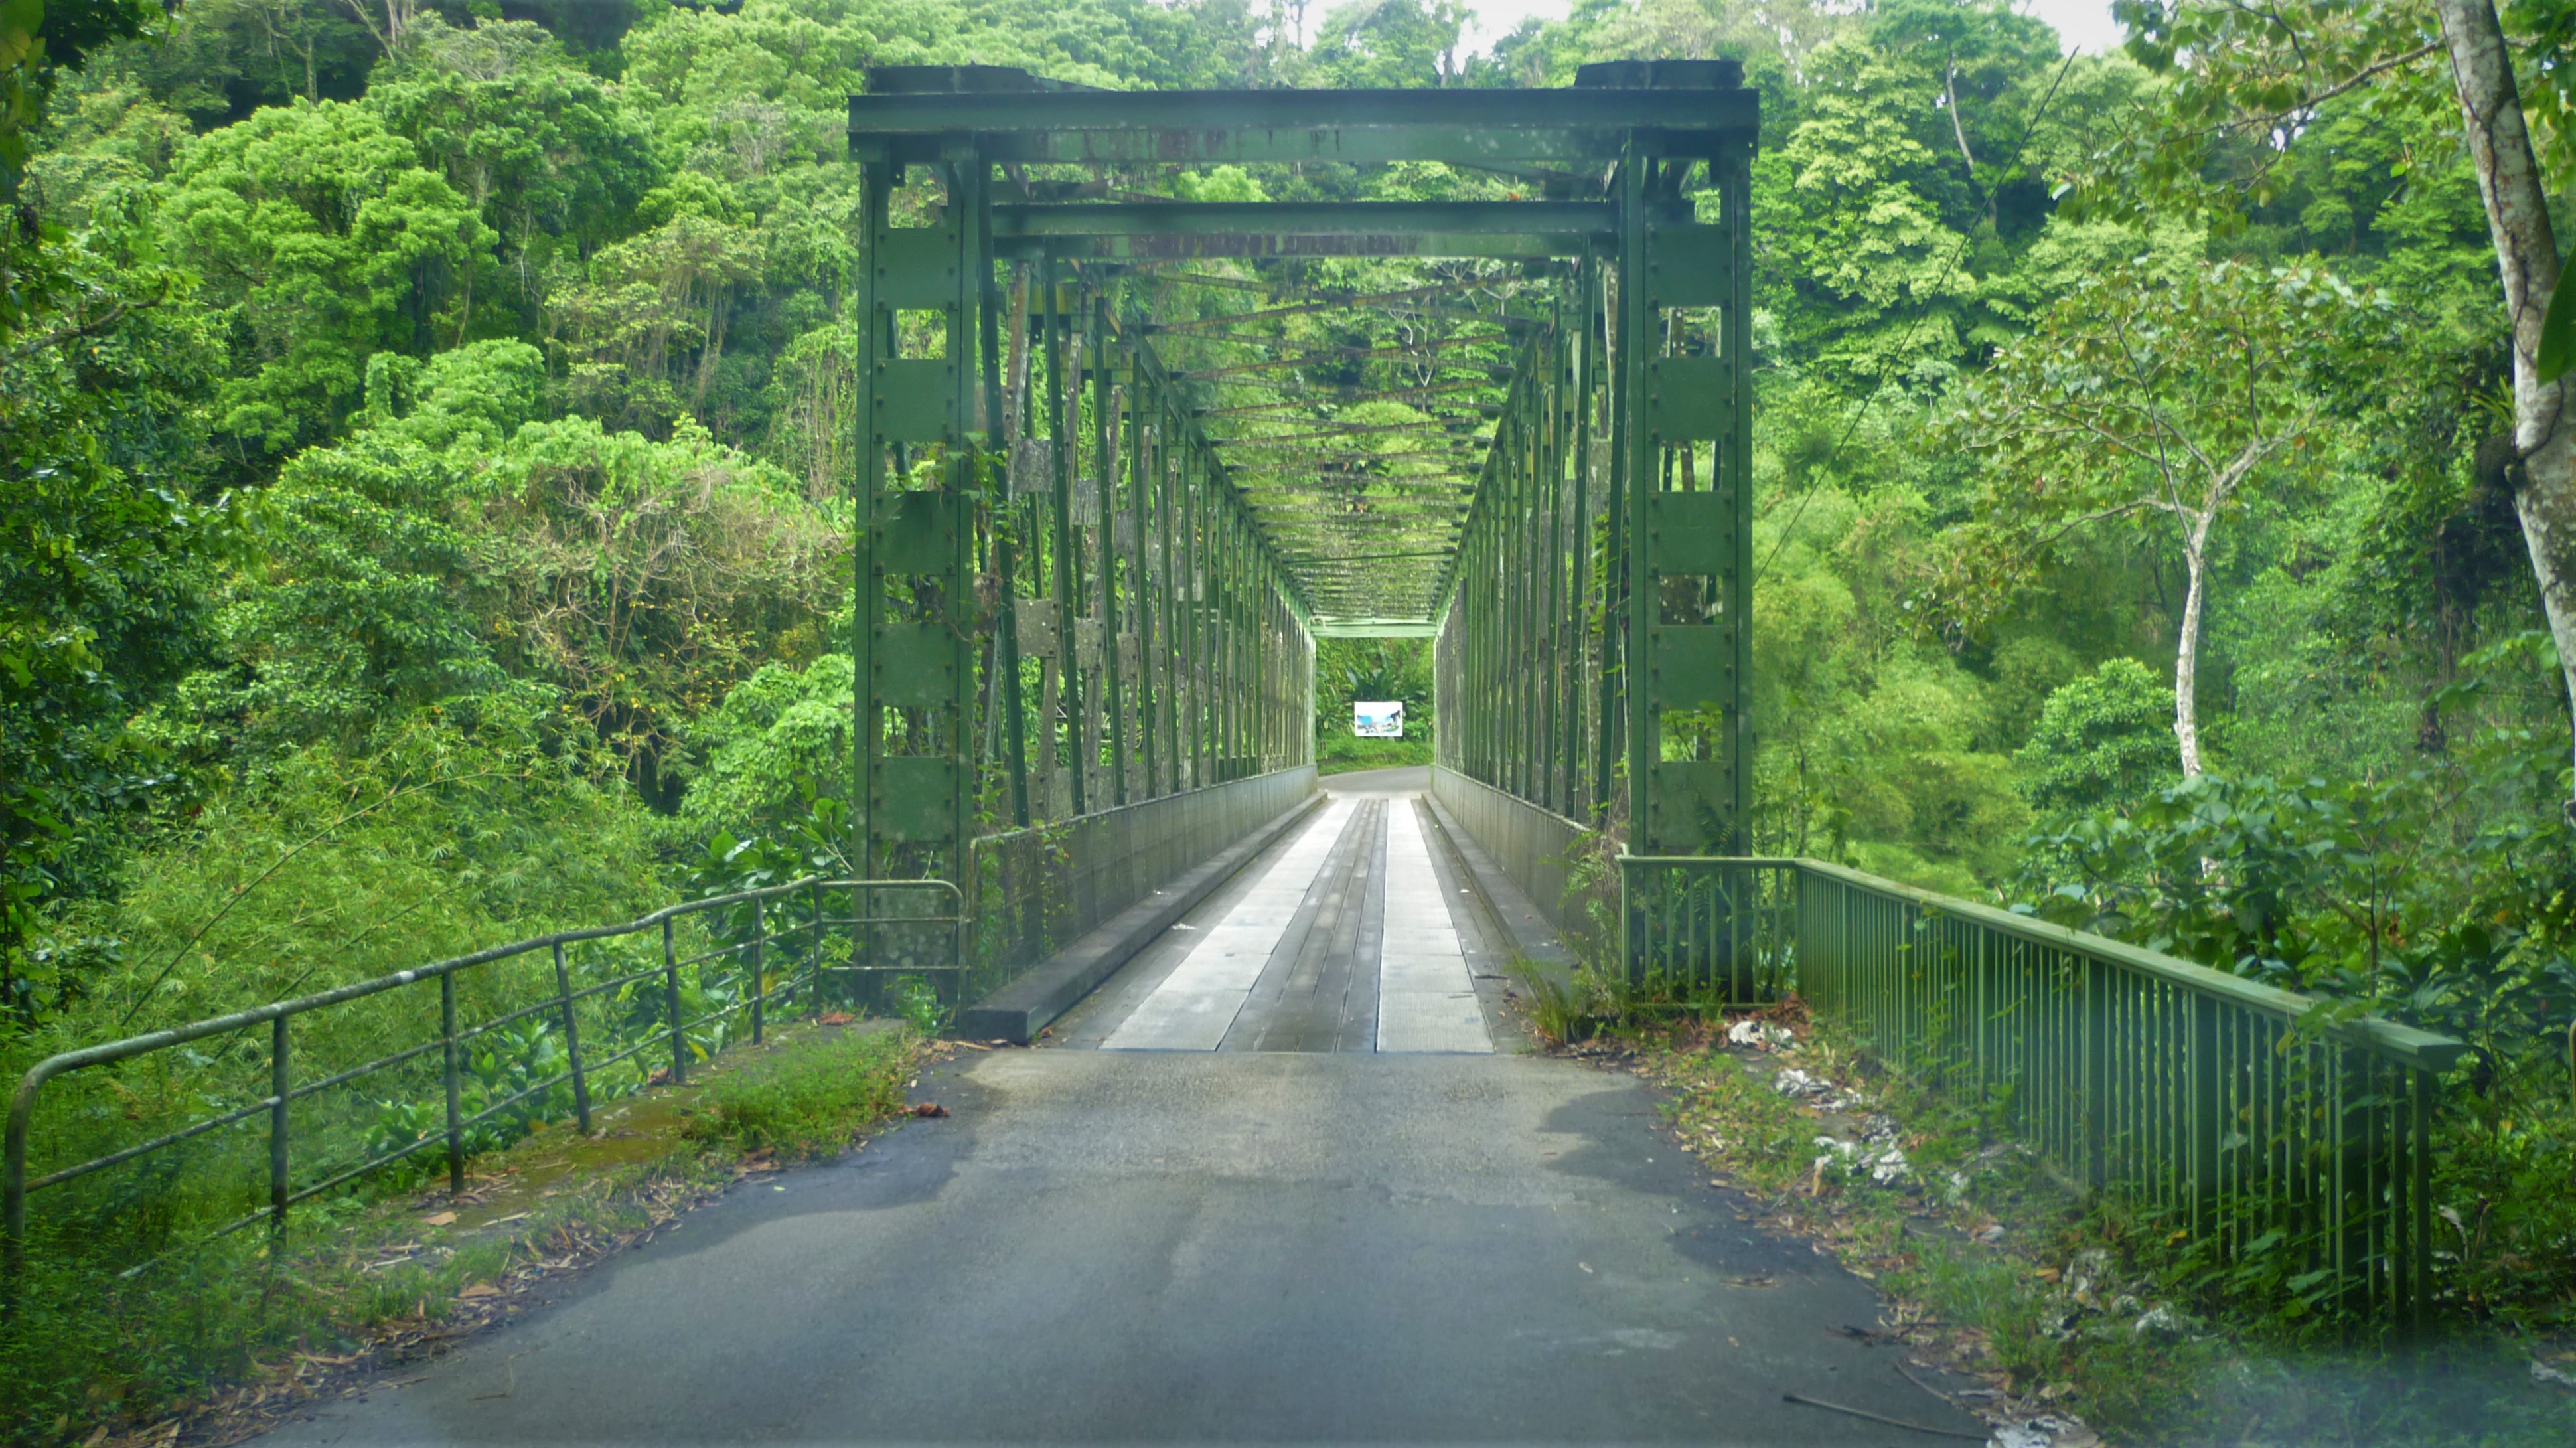
road, green, bridge, Humpback bridge, thoroughfare, tree, infrastructure, nonbuilding structure, fixed link, road surface, lane, truss bridge, plant, forest, brug, walkway, suspension bridge, state park